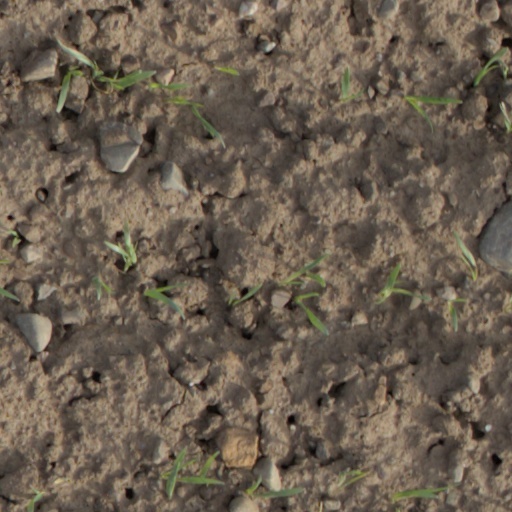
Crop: wheat